Arjun Rampal

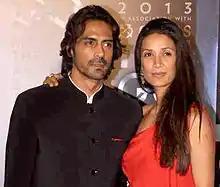

Rampal had three releases in 2012: Madhur Bhandarkar's "Heroine", Prakash Jha's "Chakravyuh" and the comedy movie "Ajab Gazabb Love", with all three failing at the box office. However, Rampal earned critical acclaim for his performances. In "Heroine", Rampal played the role of Aryan Khanna, a well-known actor, starring opposite Kareena Kapoor. The movie failed to become a success at the box office with an earning of net at the weekend. It was declared below average by Box Office India.